Sunabeda Wildlife Sanctuary

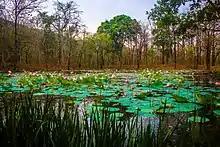
A beautiful watering hole in the sanctuary

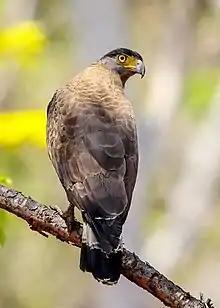
Crested Serpent Eagle at Cherchuan entry point

Typical central Indian wild mammals such as tiger ("Panthera tigris"), leopard "(P. pardus"), Indian Gaur ("Bos gaurus"), sloth bear ("Melursus ursinus"), barking deer ("Muntiacus muntjak"), wild boar ("Sus scrofa") and blue bull ("Boselaphus tragocamelus") are found, although depleted by poaching. Among the non-human primates, common langur ("Semnopithecus entellus") and rhesus monkey ("Macaca mulatta") are very common. (Kotwal 1997).